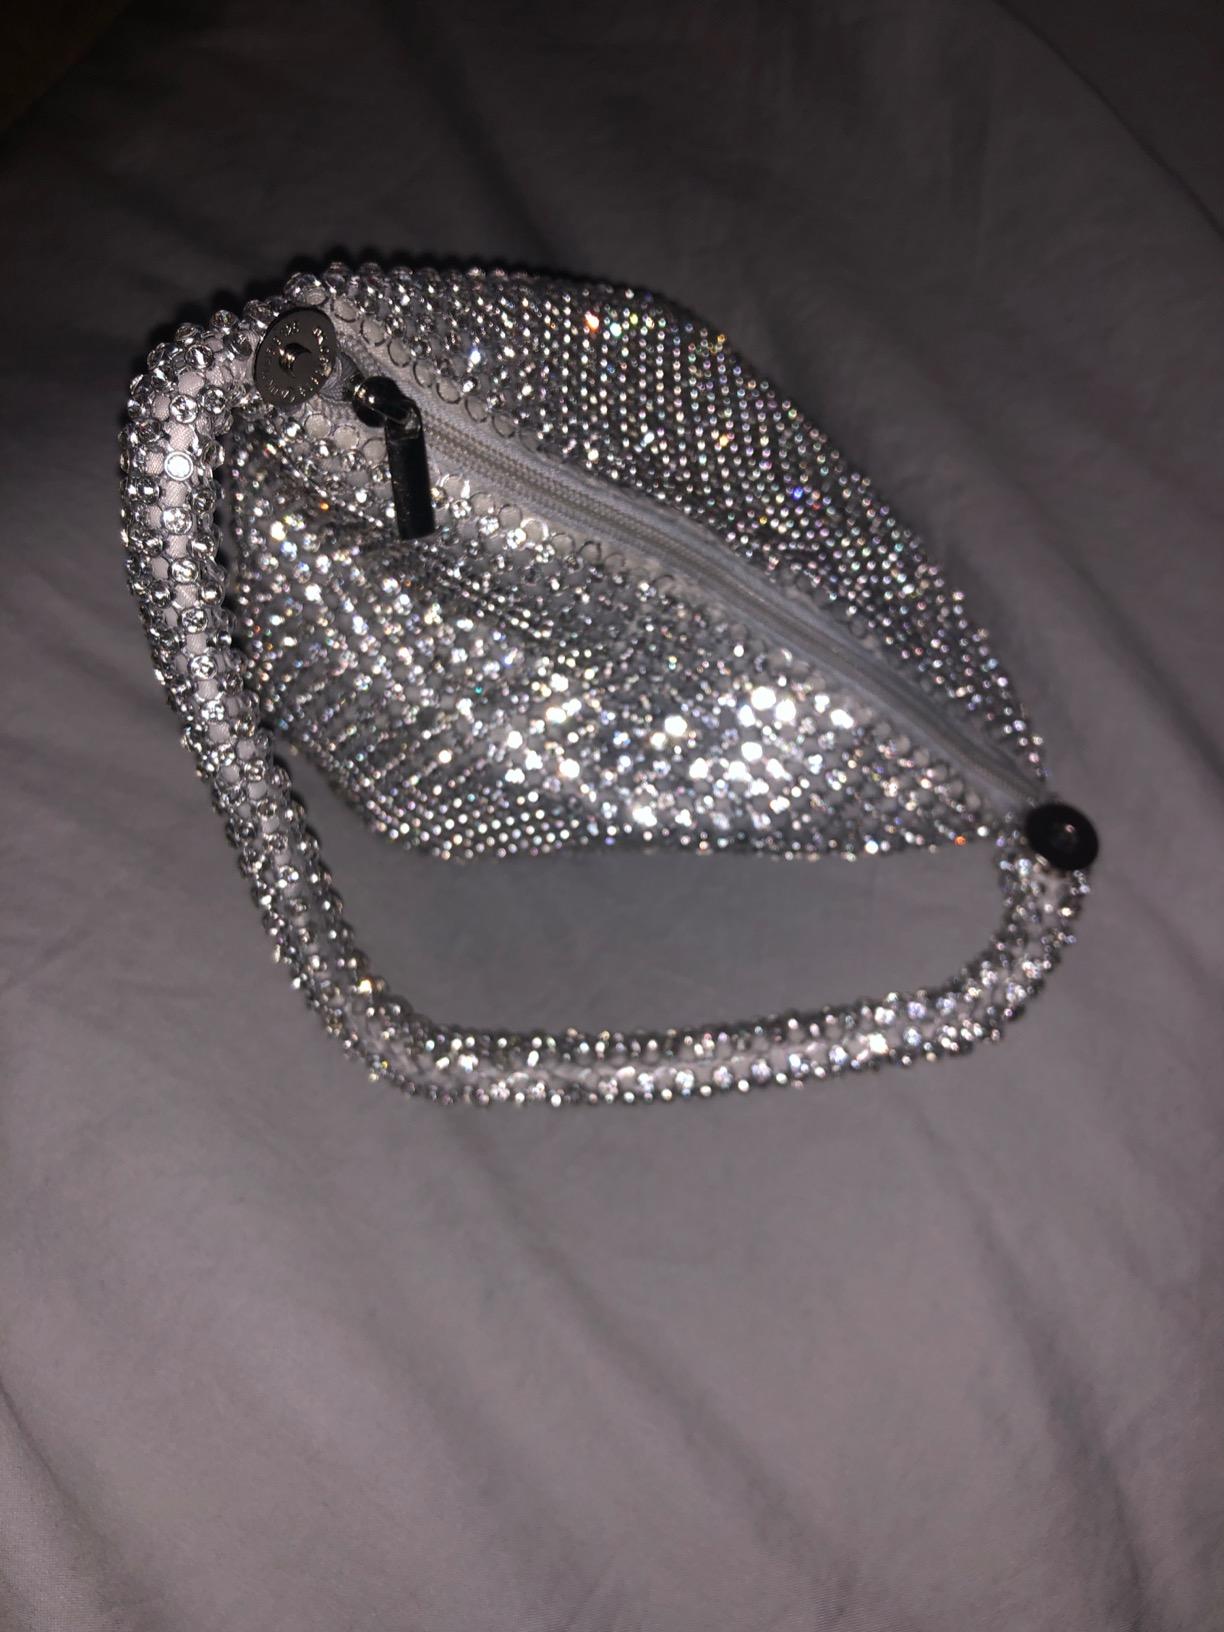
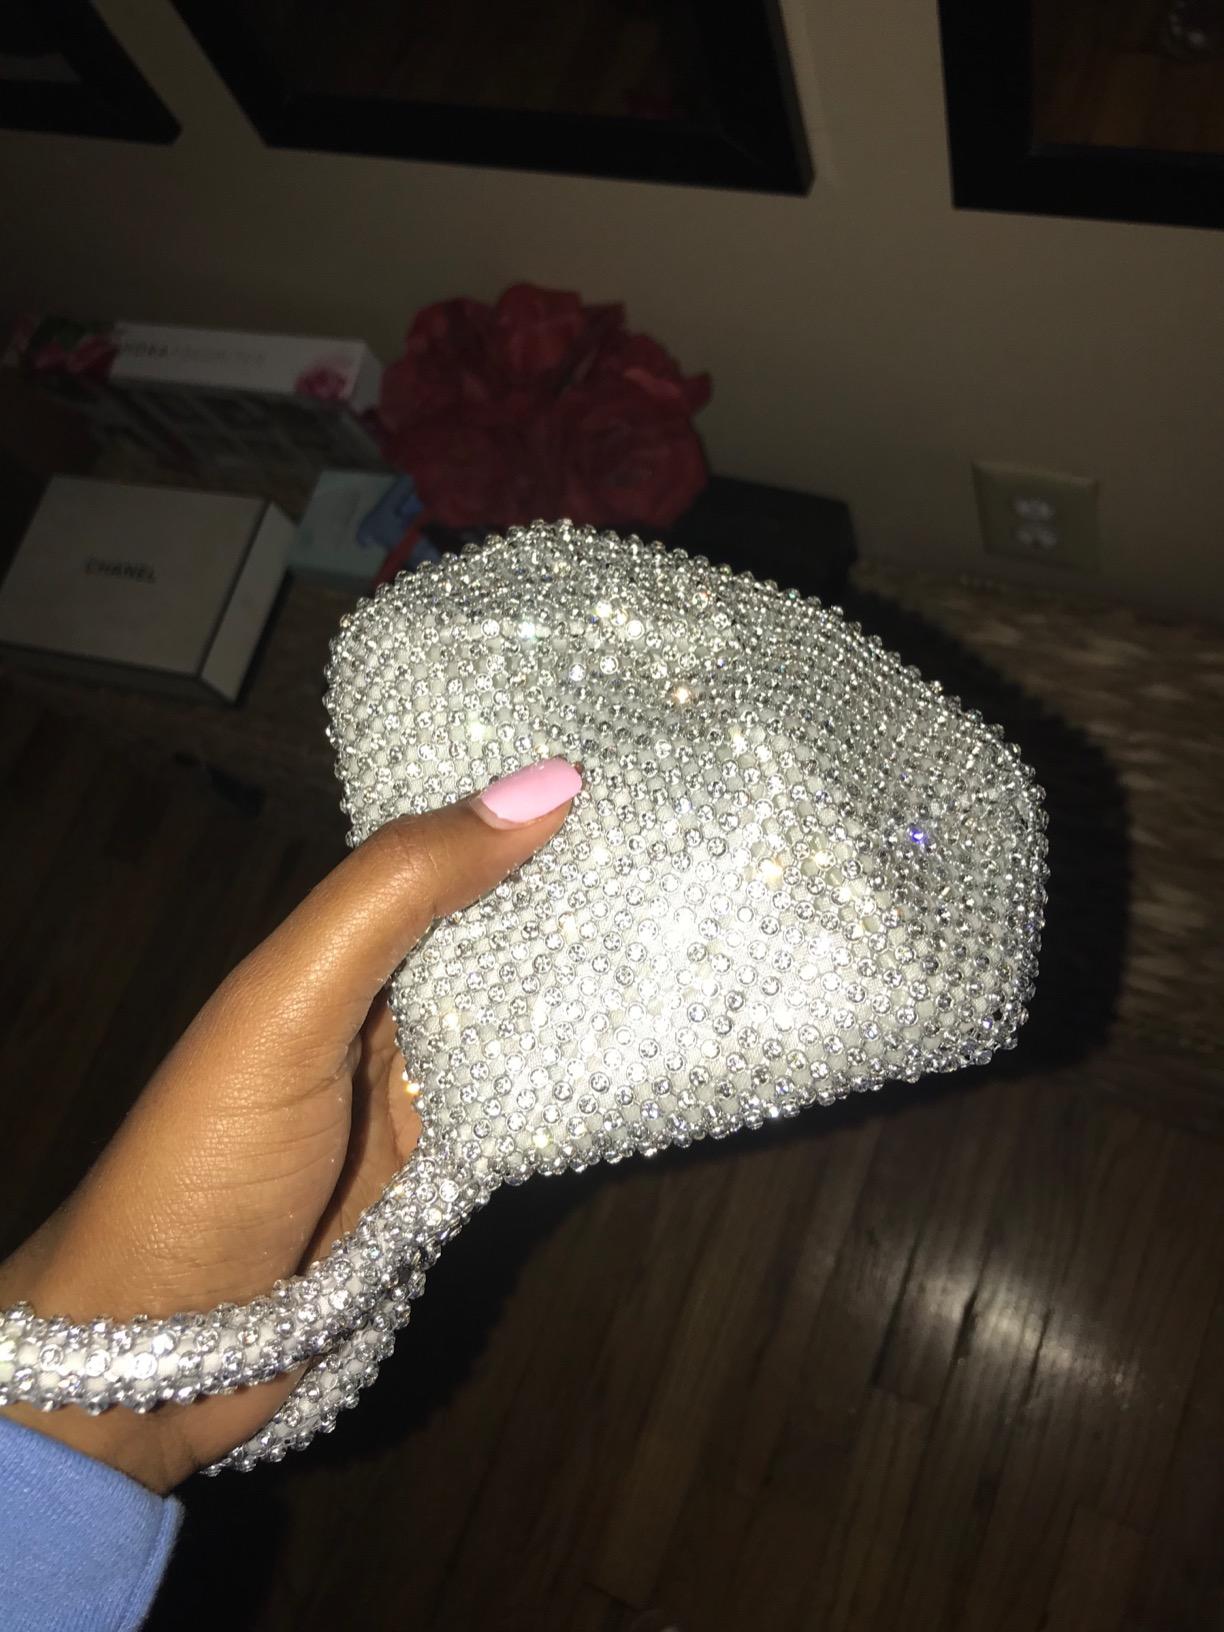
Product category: accessories_handbag
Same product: yes